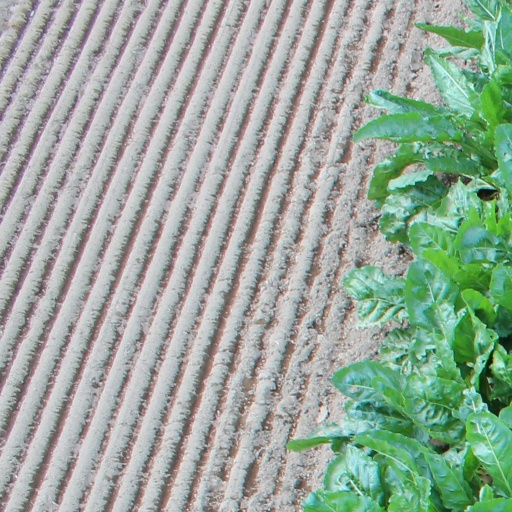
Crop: sugar beet